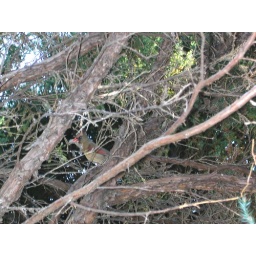
bird in a tree